Société Française de Construction Aéronautique

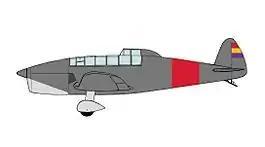
SFCA Maillet 21 of the Spanish Republican Air Force.

The Société Française de Construction Aéronautique (SFCA) was an aircraft manufacturing company based in Buc, France.